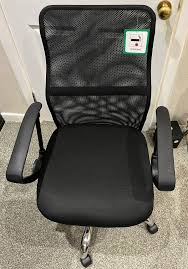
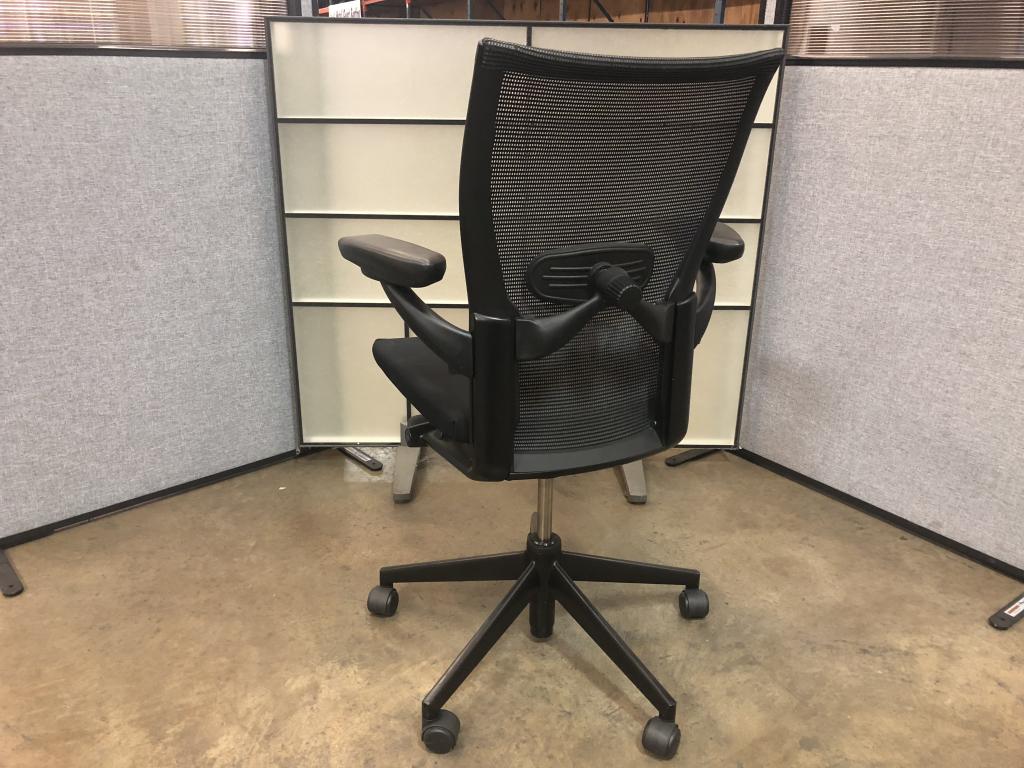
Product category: items_chair
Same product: no